Comedian Myron

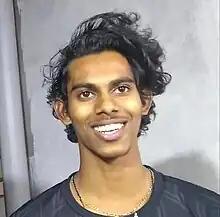
Correia during the "tiatr Inas" at Candolim, 2023

Myron Shawn Correia (born 24 January 2002), known professionally as Comedian Myron or Jr. Selvy, is an Indian comedian, actor, singer, playwright, theatre director, and former amateur footballer known for his work in "tiatr" productions. The son of Konkani actor Comedian Selvy, he began his career as a singer alongside his father in "khell tiatrs" before transitioning into commercial "tiatrs" as a comedian and singer in the 2010s.